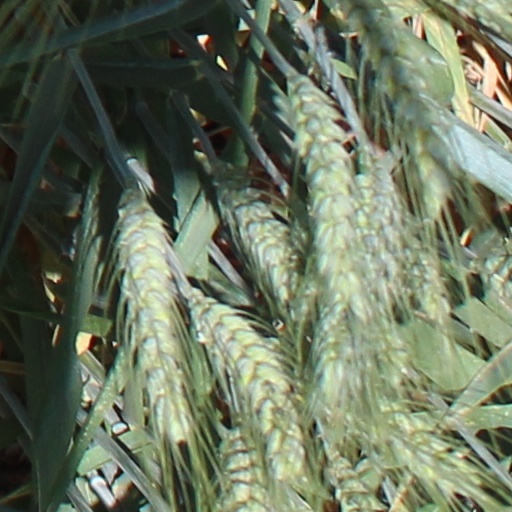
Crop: wheat